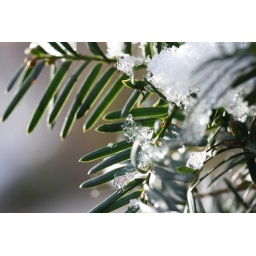
Snow and ice in the pine tree